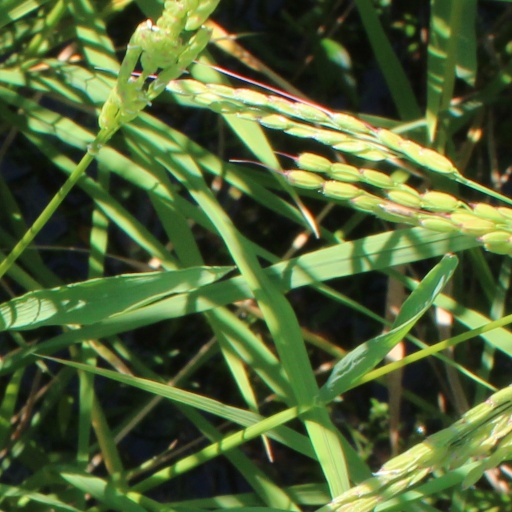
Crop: rice